Brad Leftwich

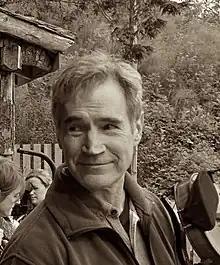
Leftwich in 2015

Brad Leftwich (born June 30, 1953) is an American old-time fiddler, banjo player, singer and teacher of traditional old-time style. He is originally from Oklahoma but has resided in Bloomington, Indiana for most of his life. He performs solo and with his long-time musical partner and wife, Linda Higginbotham, and with his band, The Humdingers, which also includes Sam Bartlett and Abby Ladin.